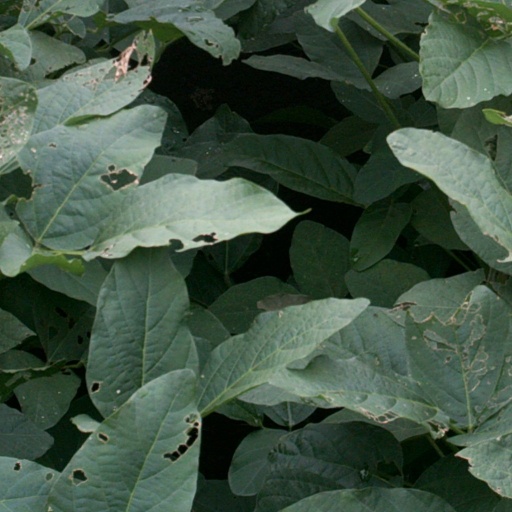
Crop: soybean